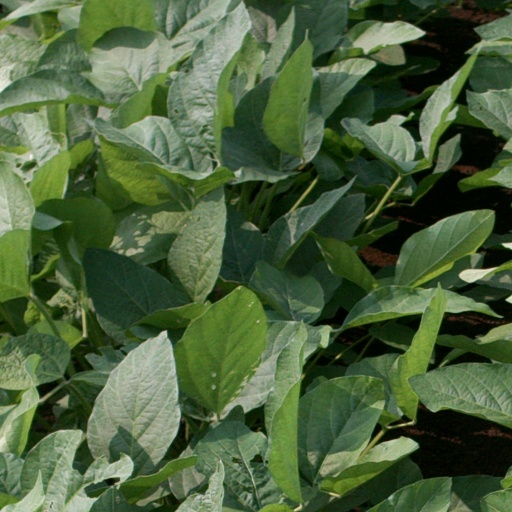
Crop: soybean